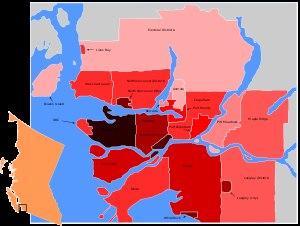
Le district régional du Grand Vancouver, est une entité administrative canadienne qui regroupe plusieurs municipalités de la région de Vancouver, dans la province de Colombie-Britannique. Le siège du district est situé à Burnaby.
Vancouver est une cité canadienne du pourtour du Pacifique située dans les basses-terres continentales de la province de Colombie-Britannique. Avec 631 486 habitants selon le recensement du Canada de 2016, elle est la huitième plus grande municipalité canadienne. Son agglomération de 2 463 431 est la troisième aire urbaine du pays, et la plus peuplée de l'Ouest canadien. Vancouver est une des villes les plus cosmopolites du Canada, 52 % des résidents ont une autre langue maternelle que l'anglais. Vancouver est considérée comme une ville mondiale de classe beta. La superficie de Vancouver est de 114,97 km², donnant une densité de population de 5 493 au kilomètre carré, faisant d'elle la municipalité canadienne la plus densément peuplée et la quatrième en Amérique du Nord, après New York, San Francisco et Mexico. Elle est la vingt-troisième ville la plus peuplée d'Amérique du Nord.